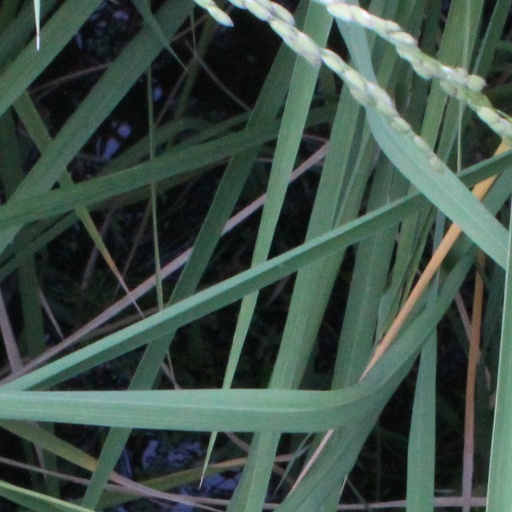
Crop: rice